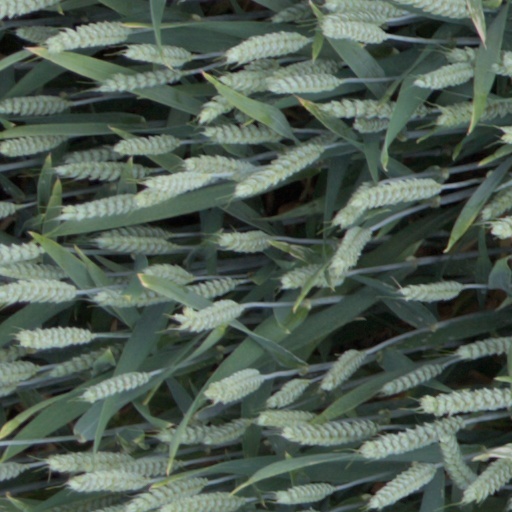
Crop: wheat